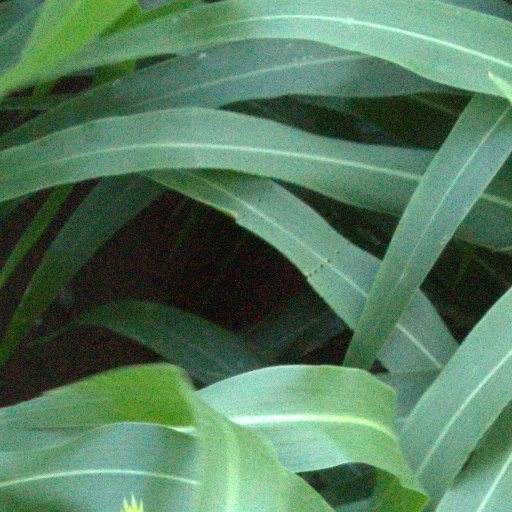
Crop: sorghum